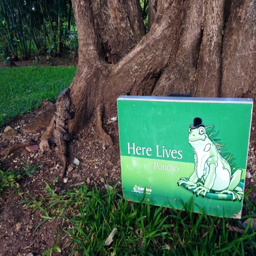
and here 's an iguana named garment - he lives on the resort in a tree .